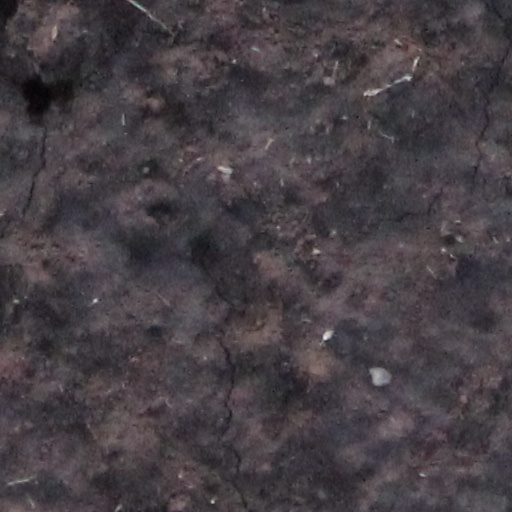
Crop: wheat